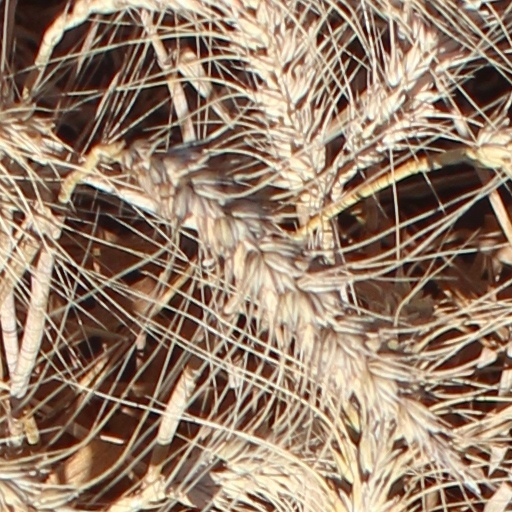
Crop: wheat